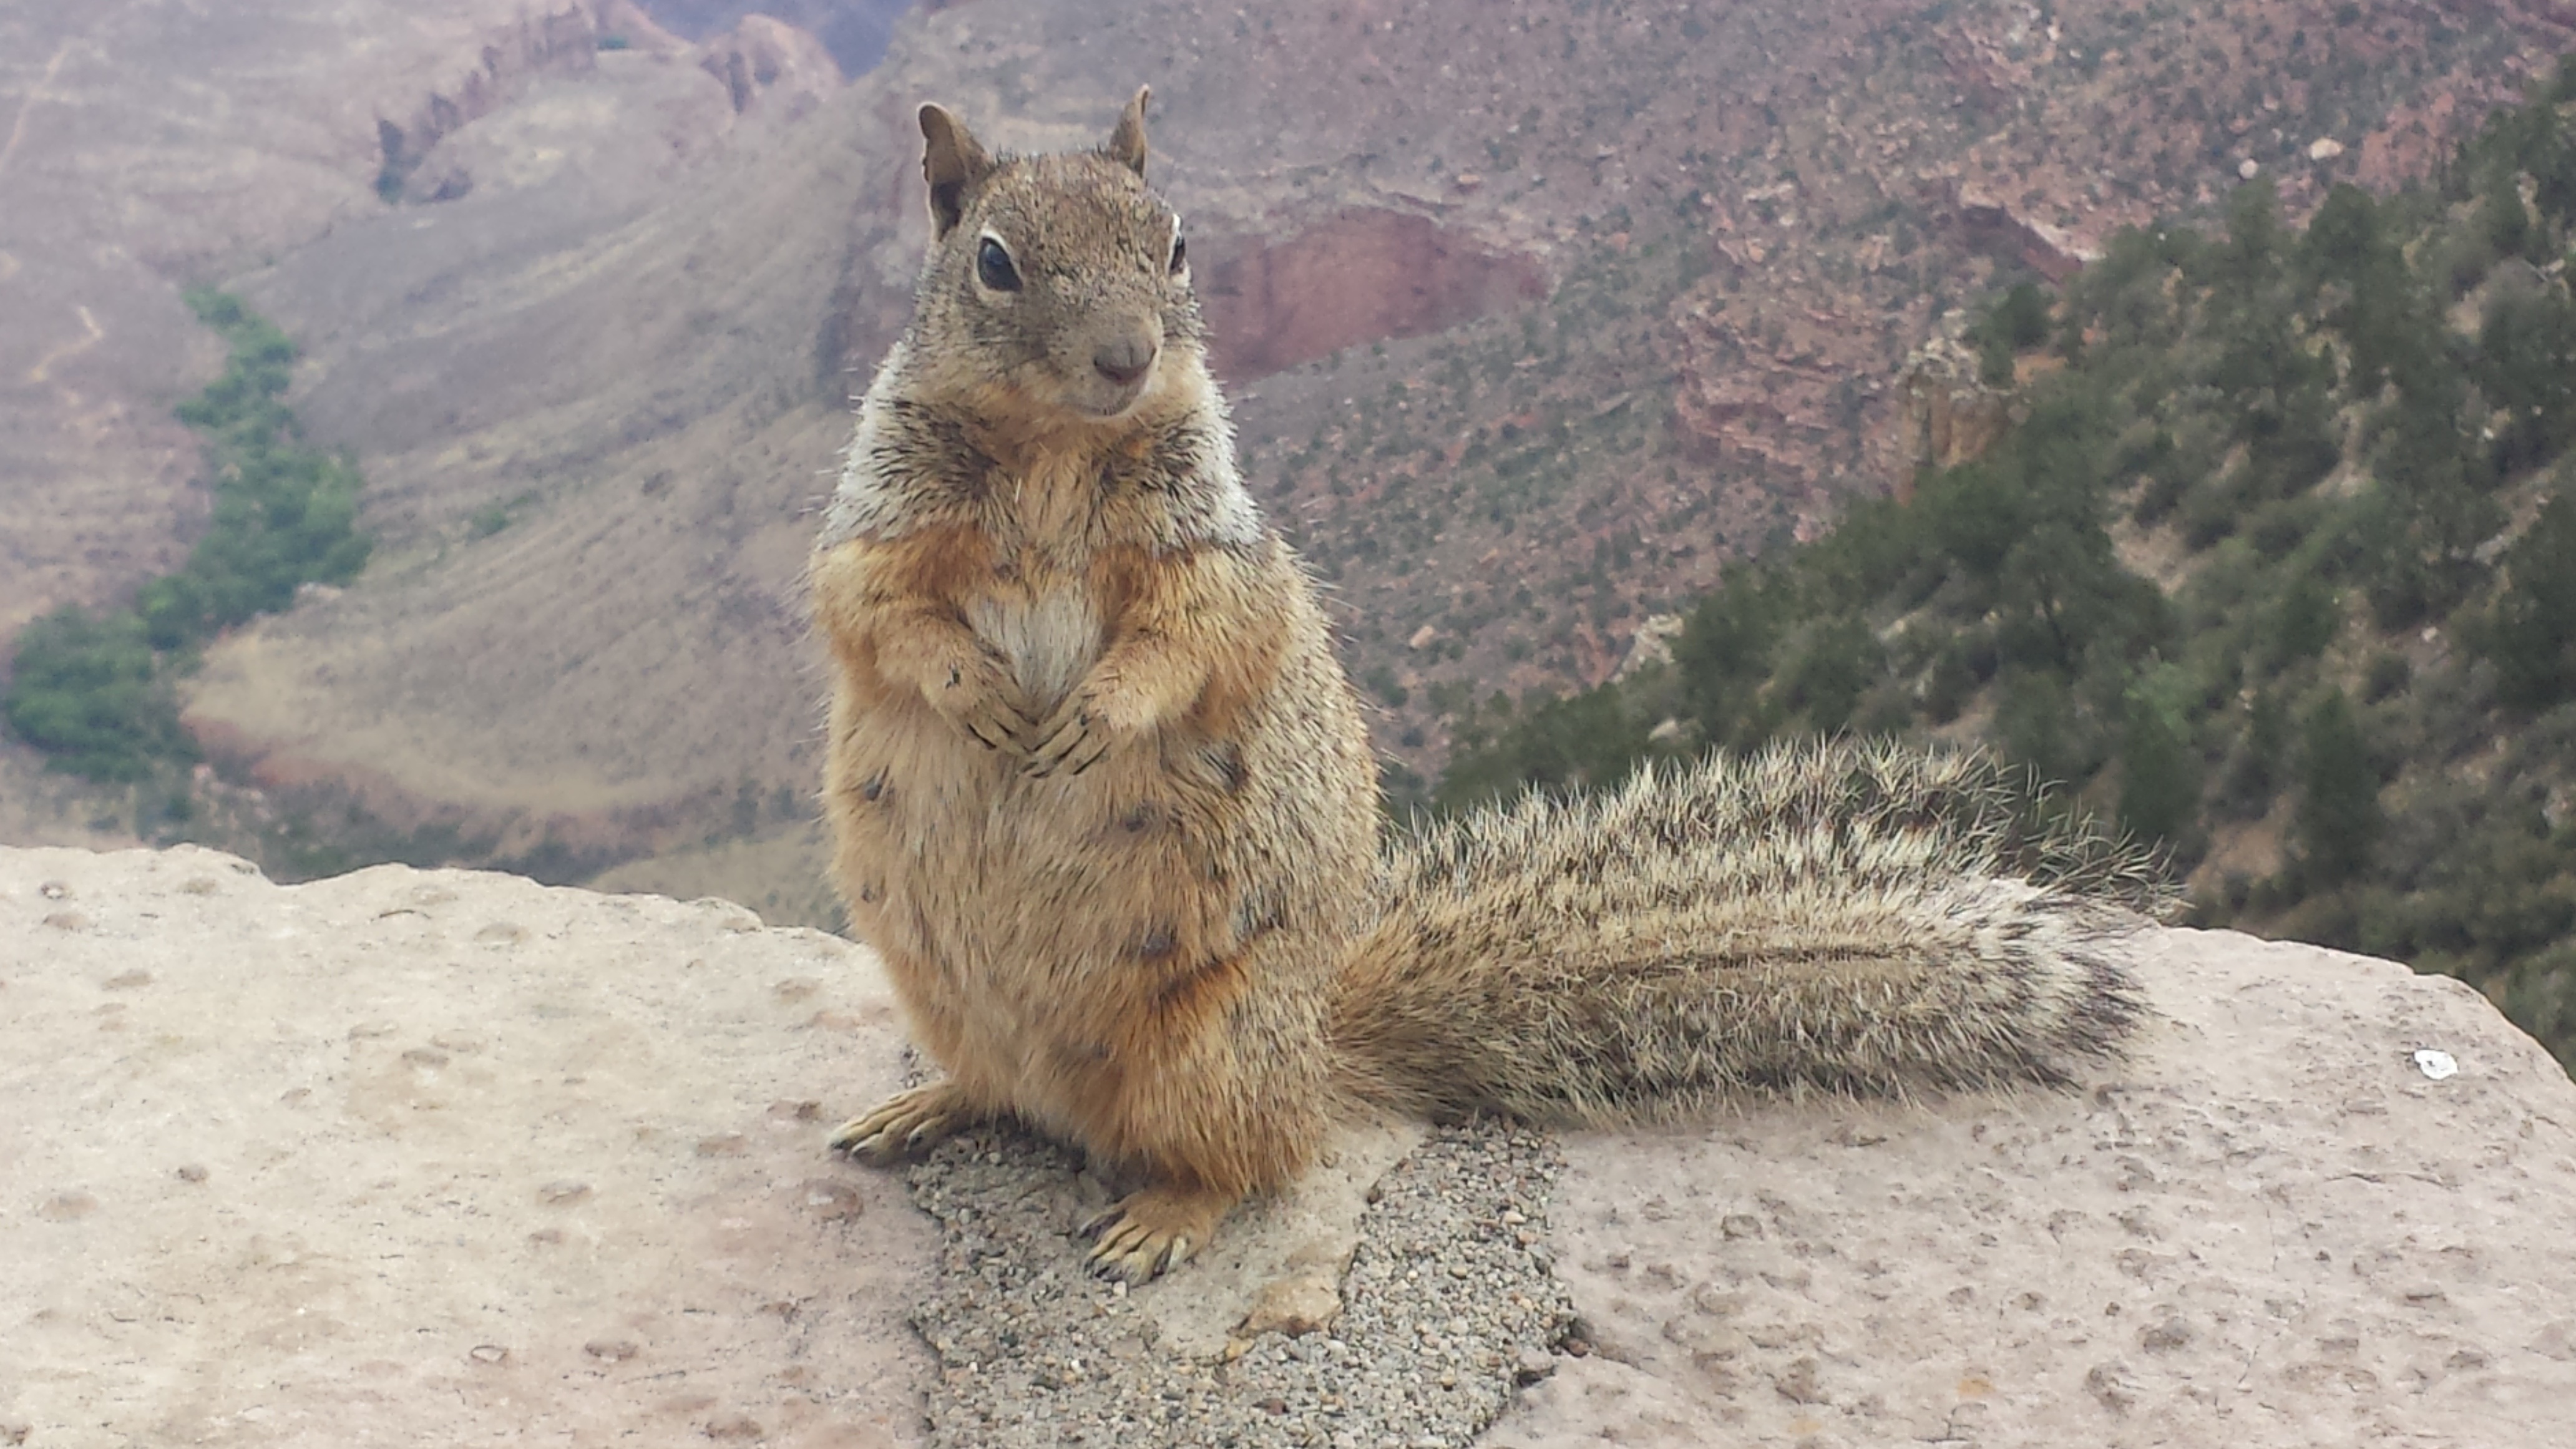
nature, animal, cute, wildlife, fur, usa, mammal, grand canyon, squirrel, croissant, close, rodent, national park, fauna, tail, furry, vertebrate, chipmunk, animal world, wildlife photography, marmot, prairie dog, small animals, fox squirrel